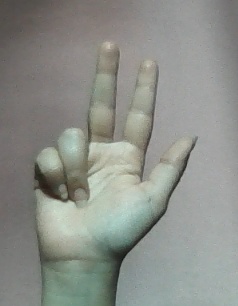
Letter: al